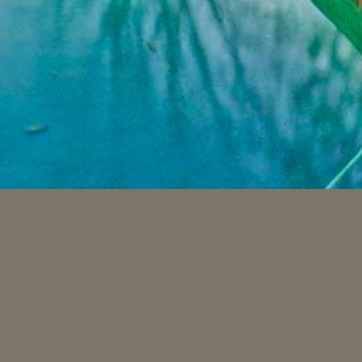
Material: water